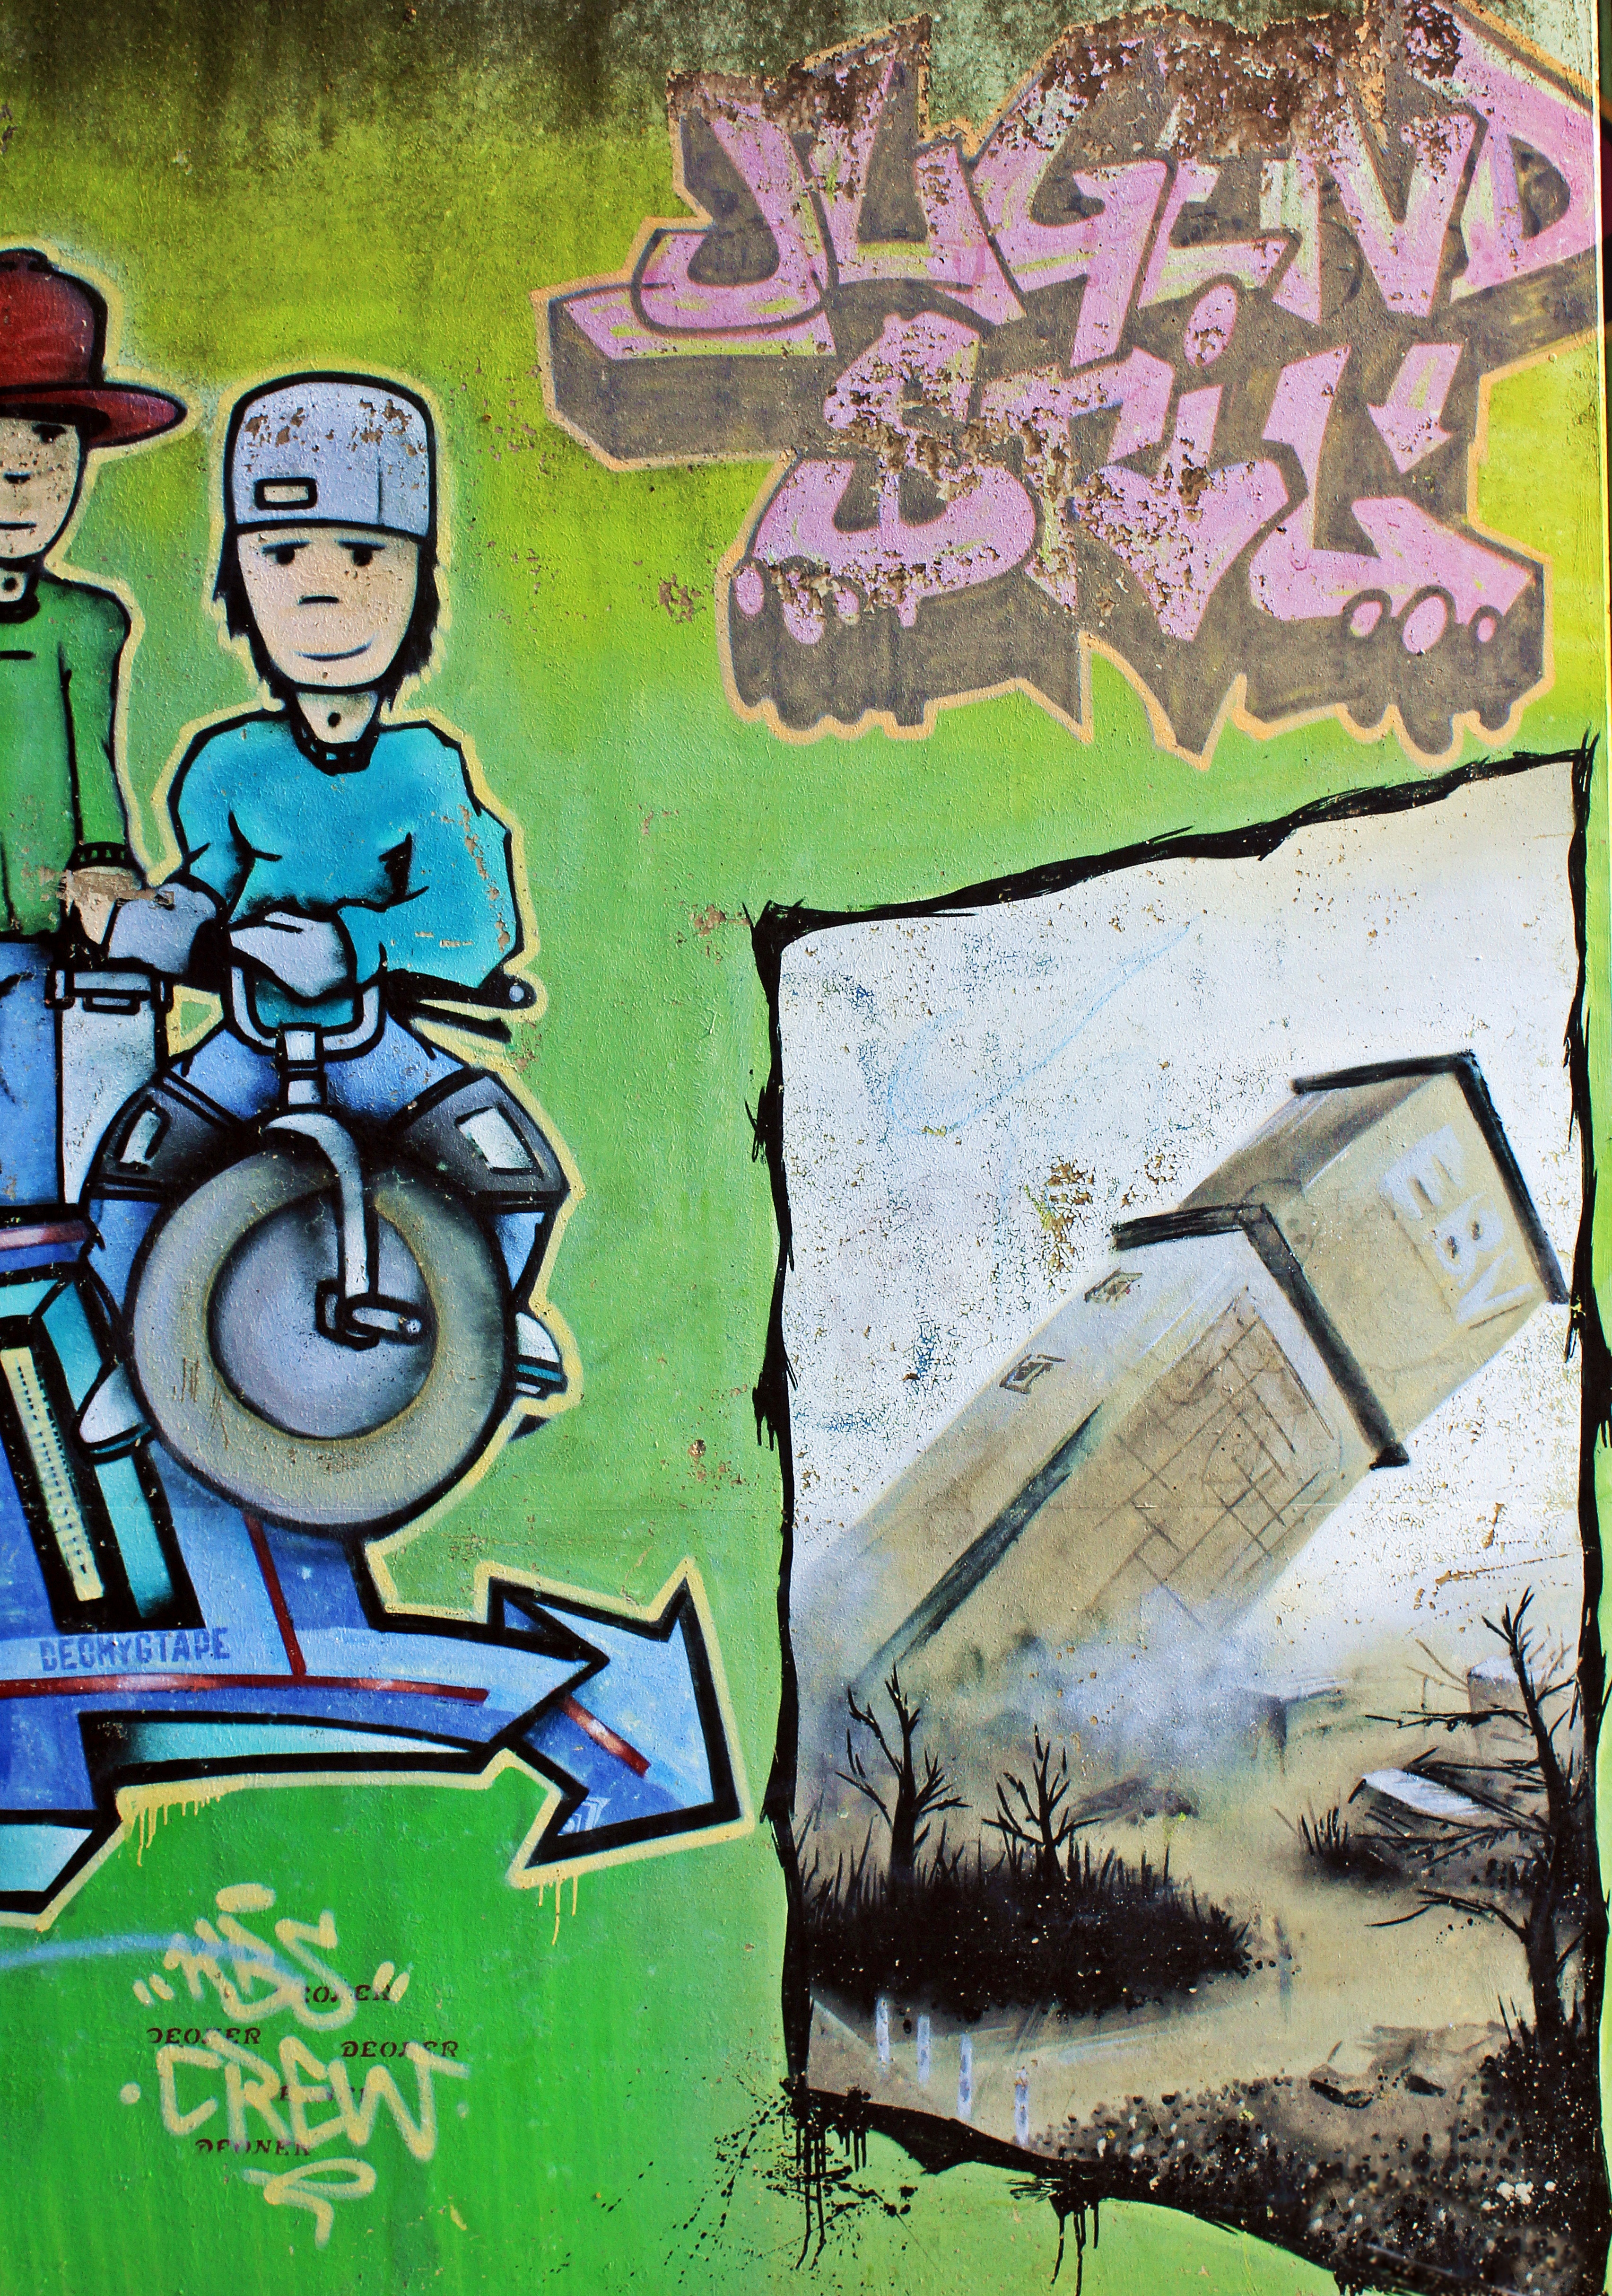
grass, wall, green, memory, graffiti, street art, font, art, fiction, illustration, mural, poster, graphics, cartoon, blowing up, visual arts, zeche anna, anna park, alsdorf